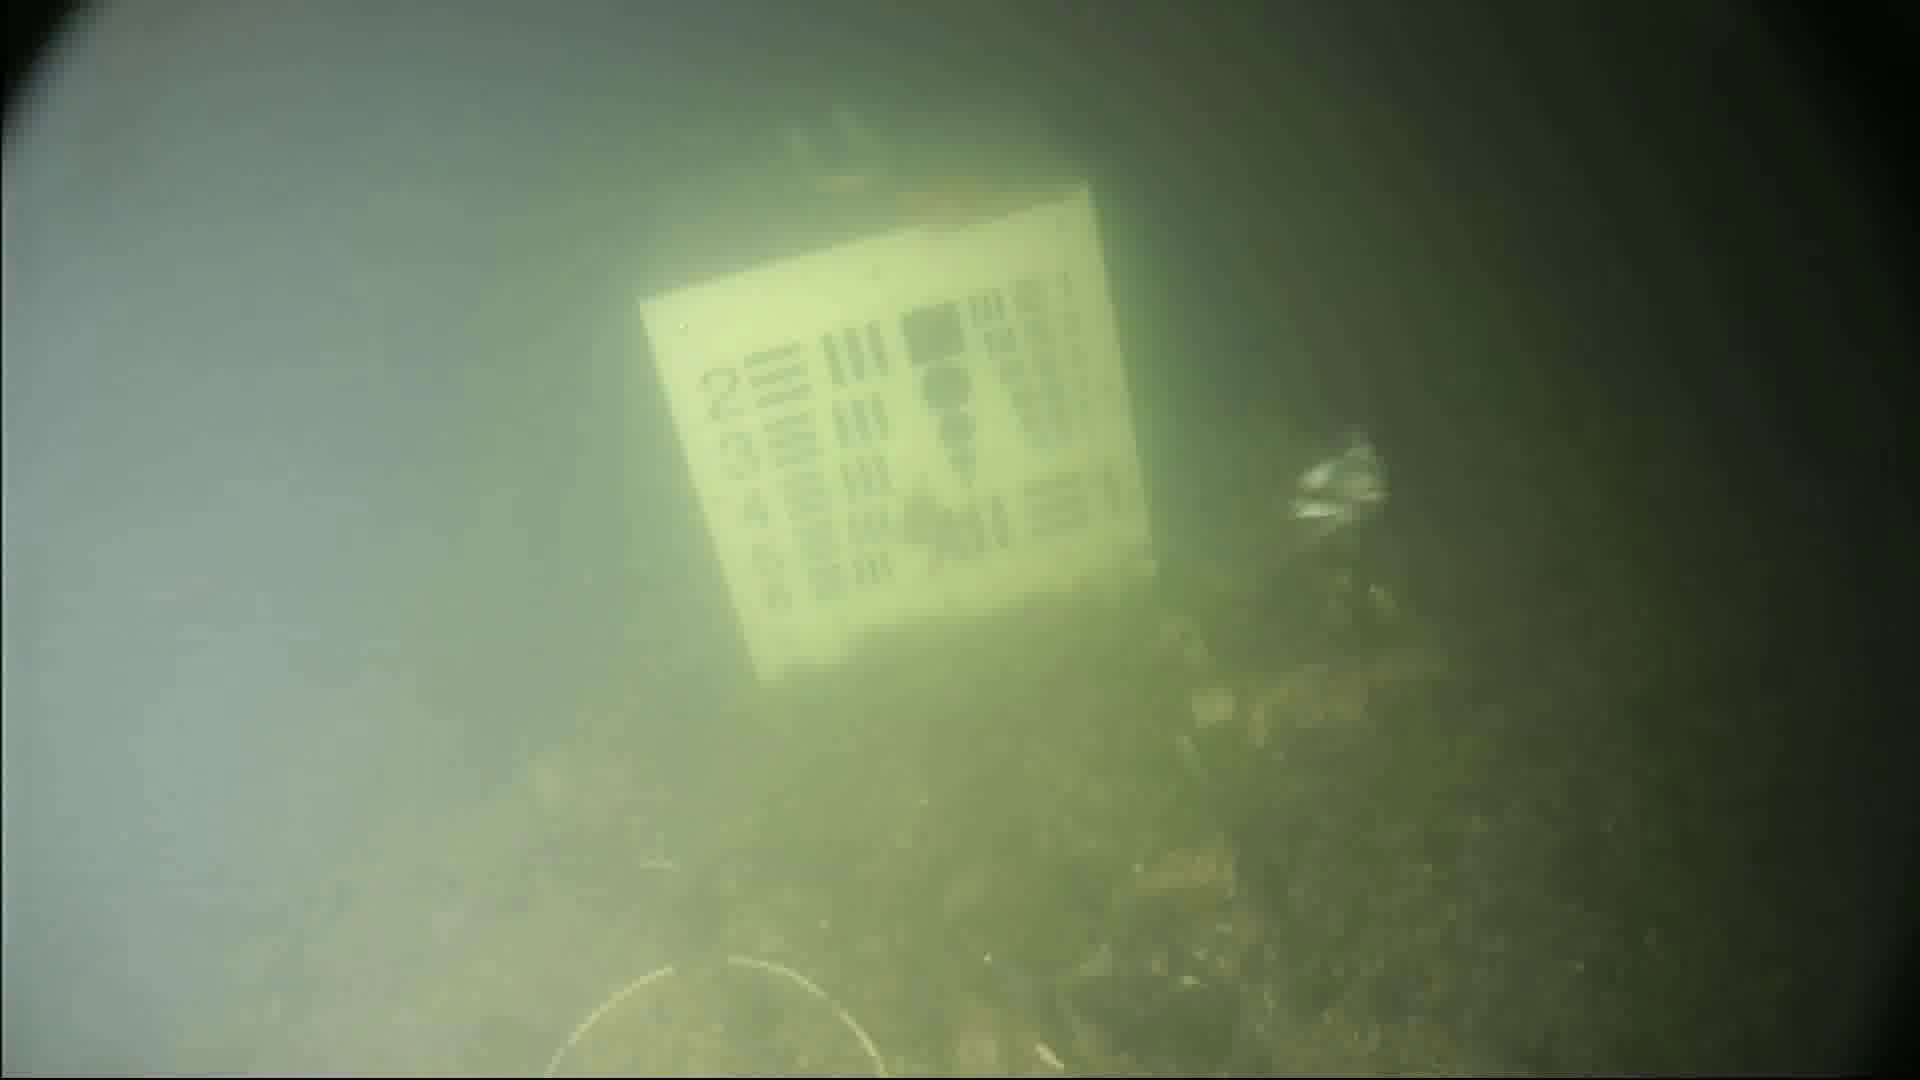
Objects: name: starfish
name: crab